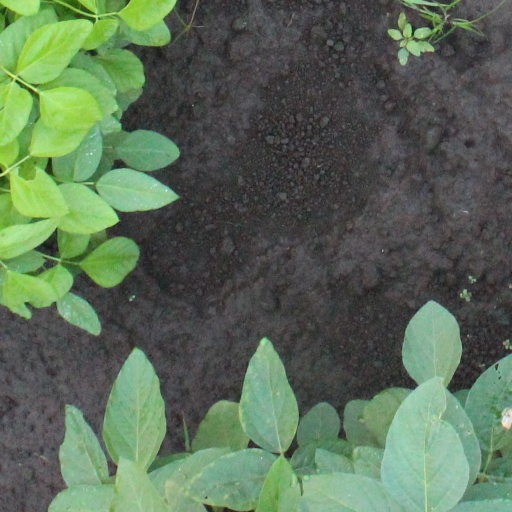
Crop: soybean